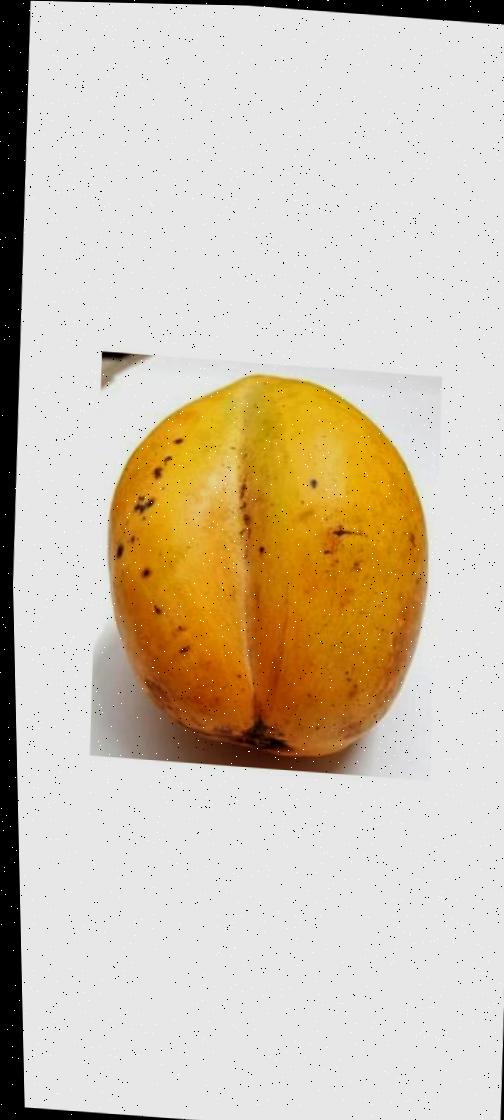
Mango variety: Bari-11